Madonie Regional Natural Park

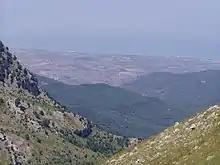
View in Madonie Park

It includes the Madonie mountain range and some of the highest mountains in Sicily. The park has six mountains that are over and many more that are over . The highest is Pizzo Carbonara at , second in height in Sicily only to Mount Etna.